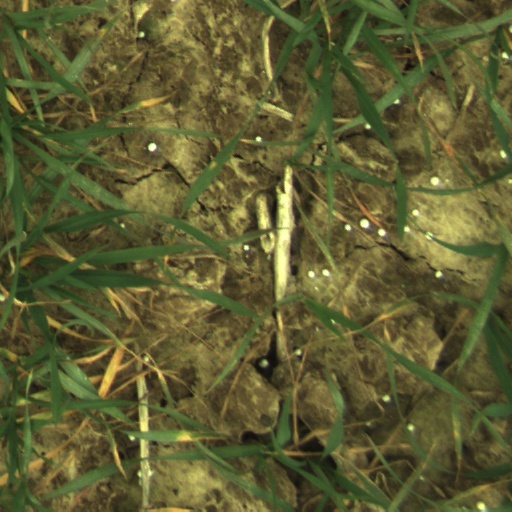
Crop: wheat